State Highway 73 (New Zealand)

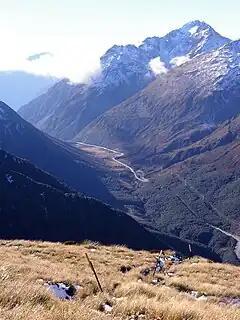
SH 73 through Arthur's Pass

Construction of a rail link had started in 1890, and the Midland Line between Canterbury and the West Coast was finally completed on 4 August 1923, with the opening of the Otira Tunnel. This signalled the end of the Cobb & Co coach in New Zealand. When the section of the line from Springfield to Broken River in Canterbury was opened in 1906, it was then possible to travel from Canterbury to the West Coast in a single day with a 40-mile (64 km) coach journey between the railheads at Broken River and Otira.